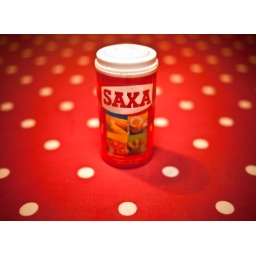
This was the table cloth in the Welsh cottage. The salt pot fitted in nicely! :)